Shakespeare M.A. Malayalam

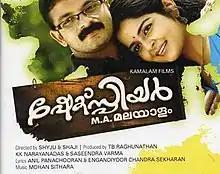

Shakespeare M.A. Malayalam is a 2008 Indian Malayalam-language film by the director duo Shyju and Shaji. The main cast of the film include Jayasurya, Kalabhavan Mani, Roma and Salim Kumar.